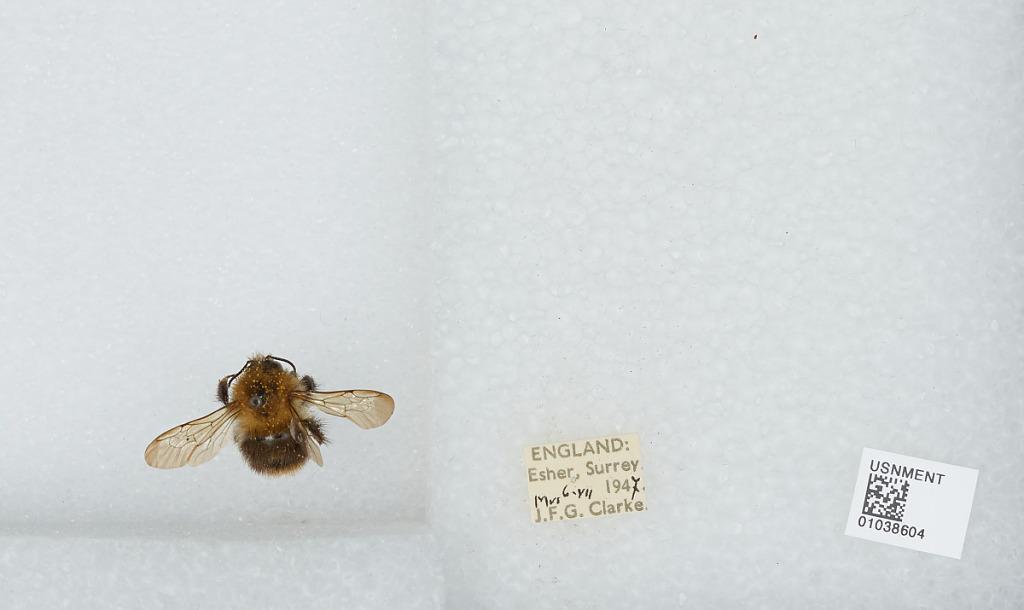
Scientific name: Bombus (Thoracobombus) pascuorum (Scopoli)
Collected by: J. Clarke
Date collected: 1947-7-6
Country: United Kingdom
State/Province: England
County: Surrey
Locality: Esher
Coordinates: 51.3691, -0.365